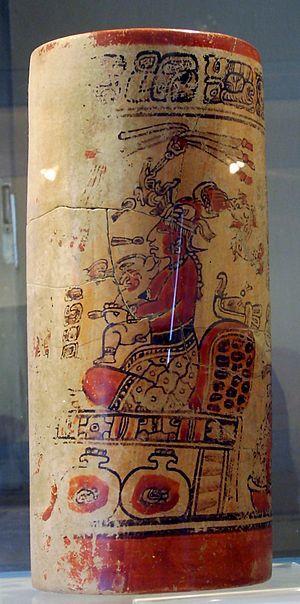
Cette liste des sites mayas est une liste alphabétique répertoriant un nombre significatif de sites archéologiques associés à la civilisation maya de la Mésoamérique.